Ainsi soit je... (song)

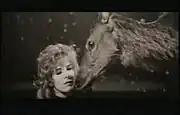
The music video for "Ainsi soit-je..." was deemed as a tribute to the animated feature "Bambi".

The video could evoke the life cycle. According to journalist Caroline Bee, the "melancholy tone is accentuated by the cold colours". The "owl could refer to a double meaning: the first is the idea of wisdom and a guiding presence in the black ([i. e.] the melancholy of ideas sung by the artist), but [the second is the idea of] an animal that opens eyes to the harshness of life and the temporary nature of things". Magazine "Top 50" gave a positive review of the video, saying it "is both simple and technically impeccable. Lights, movie camera movements, framing, everything works towards setting up on the screen the atmosphere of sadness and melancholy expressed through song."